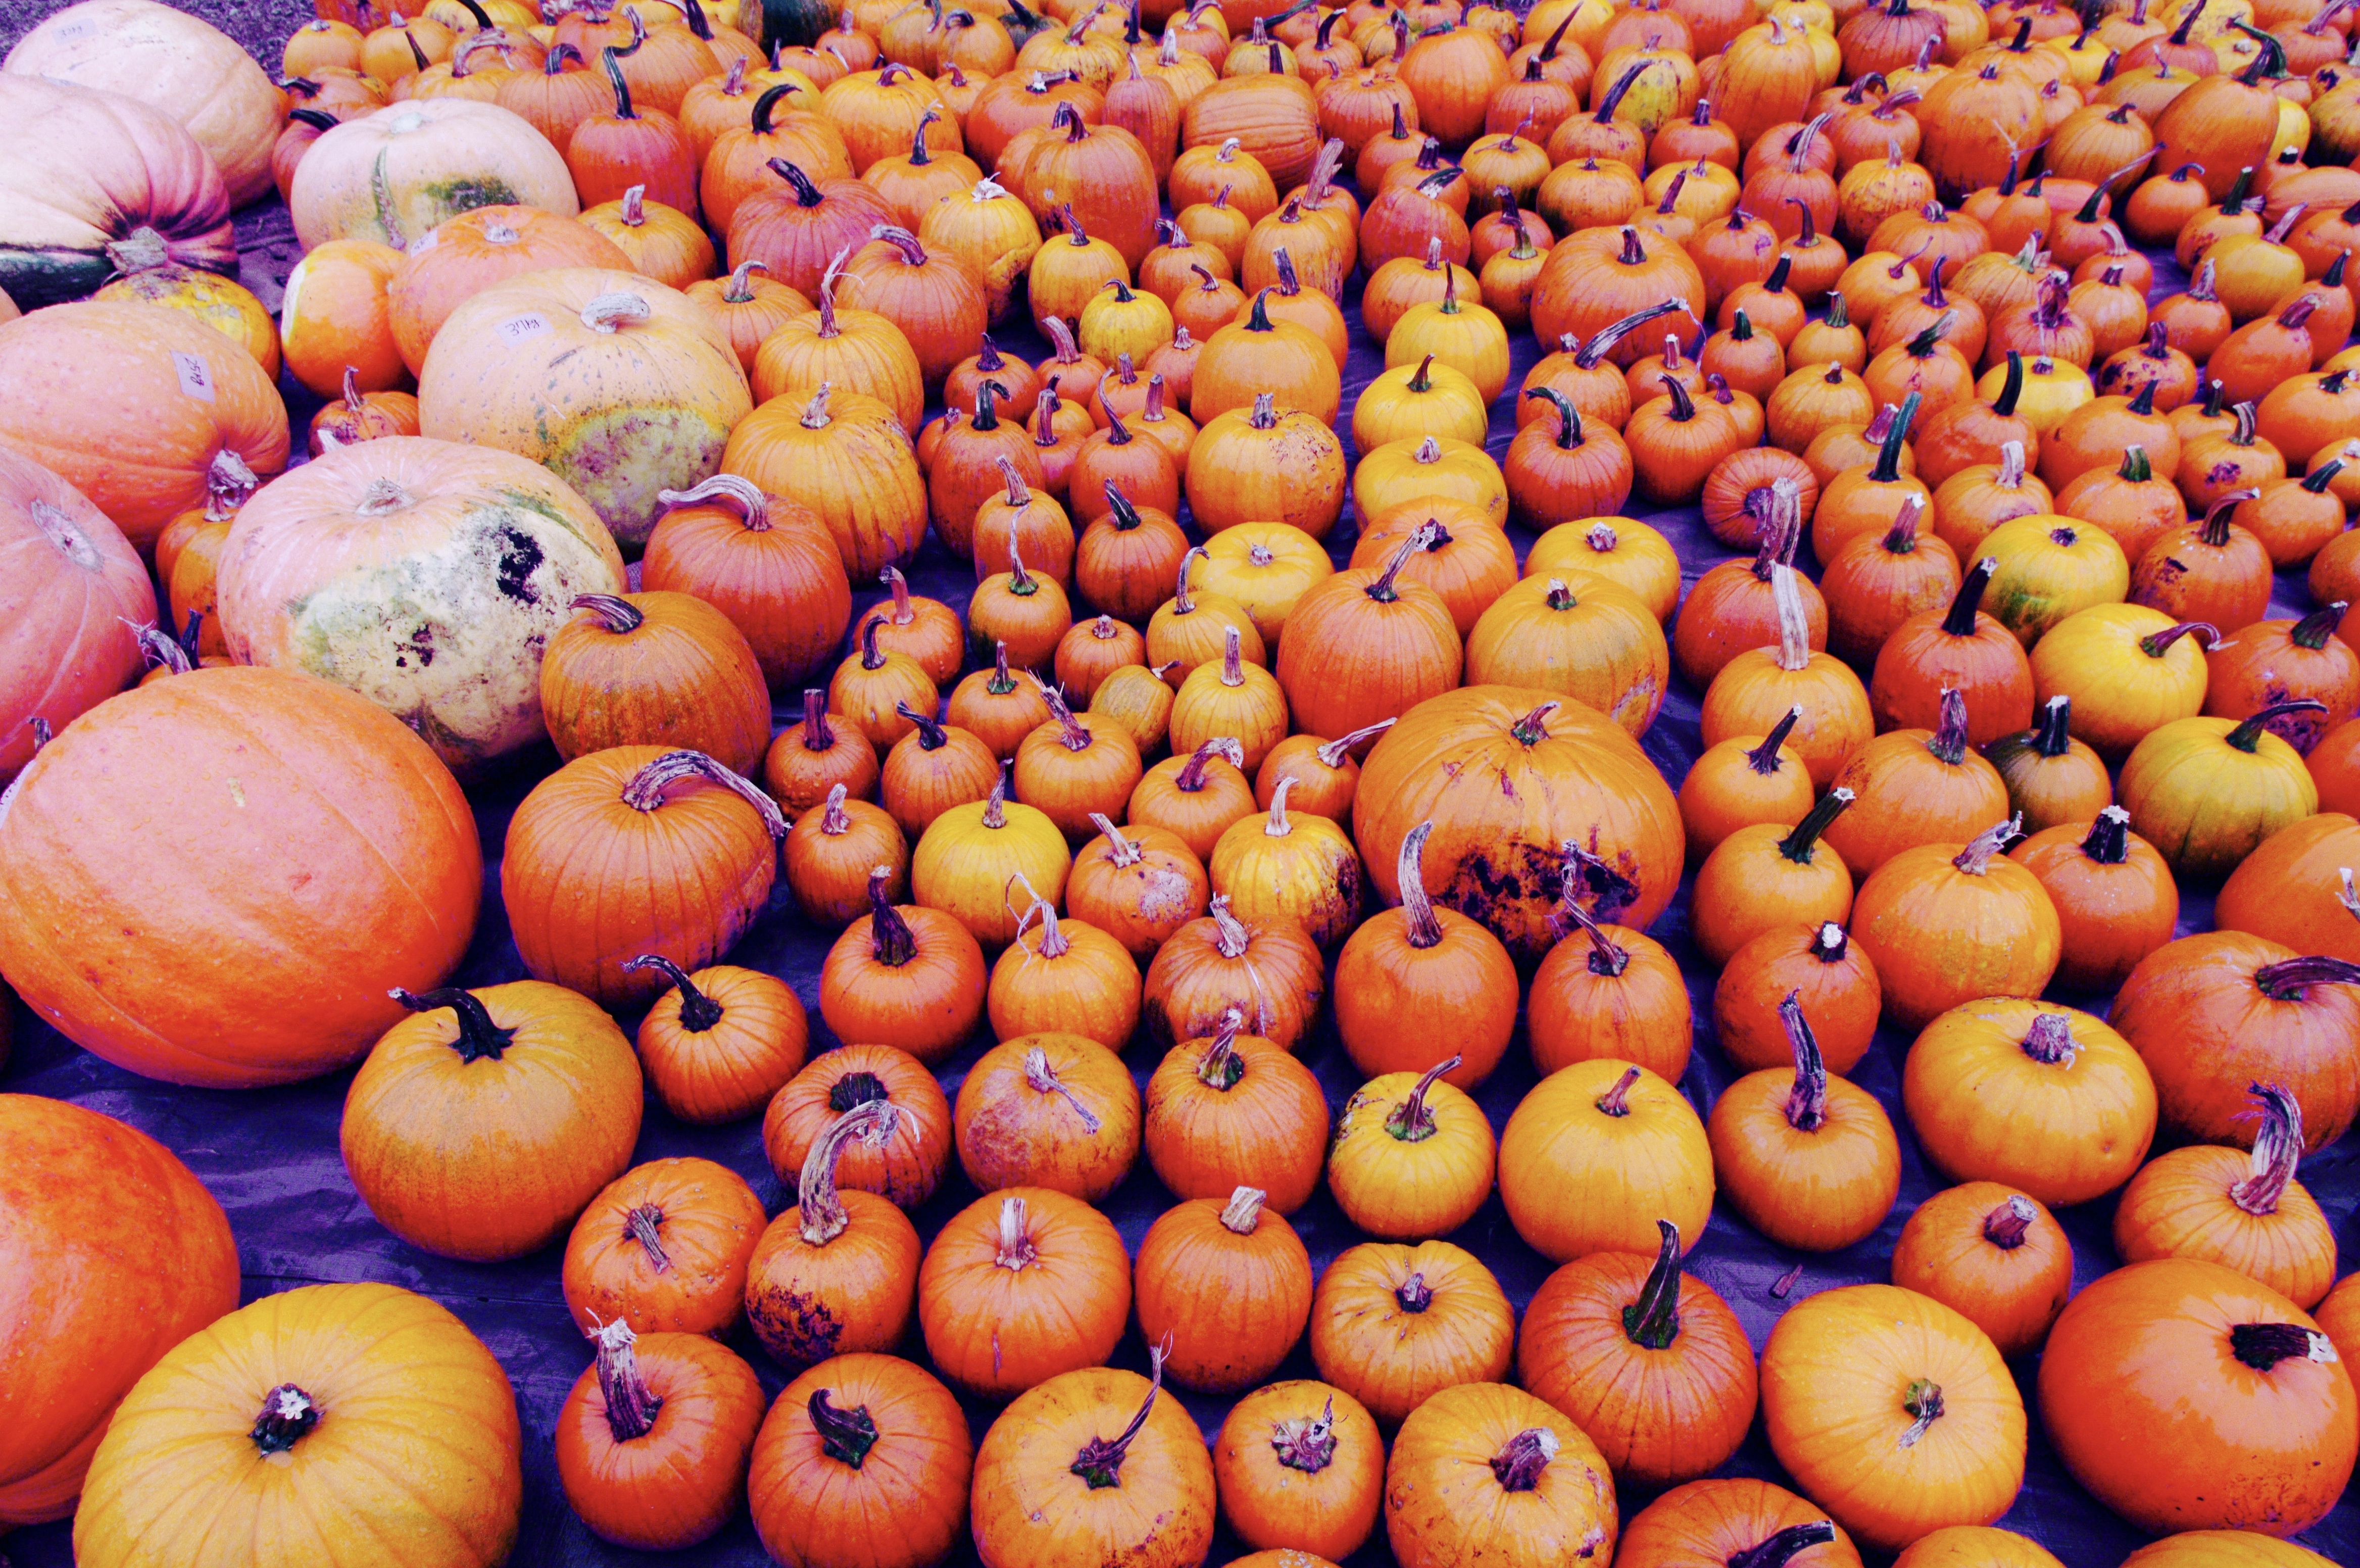
plant, fruit, fall, orange, food, harvest, produce, vegetable, autumn, pumpkin, halloween, vegetables, flowering plant, land plant